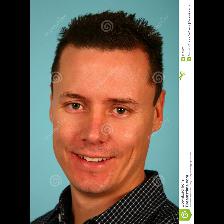
Label: Human